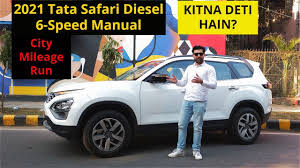
Label: noambulance